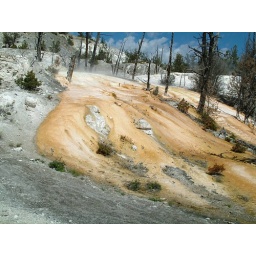
the flow of water revealed in the orange color